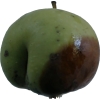
Label: Apple 12